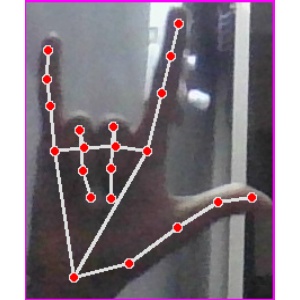
अक्षर: व